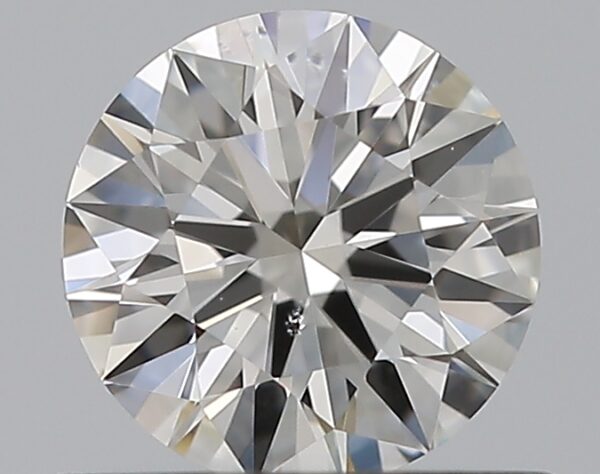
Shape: round
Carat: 0.5
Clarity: SI1
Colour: I
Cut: EX
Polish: EX
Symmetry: EX
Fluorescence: N
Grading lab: GIA
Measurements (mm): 5.11 x 5.13 x 3.13